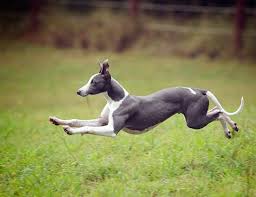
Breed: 234-n000065-whippet